Organization for Women in Science for the Developing World

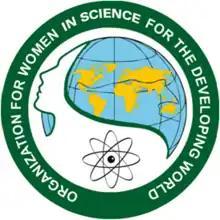
Logo

The Organization for Women in Science for the Developing World (OWSD) is an international organisation that provides research training, career development and networking opportunities for women scientists throughout the developing world at different stages in their career. It was founded in 1987 and was officially launched in 1993. The organisation was formerly known as the Third World Organization for Women in Science (TWOWS). It is a program unit of UNESCO and based at the offices of The World Academy of Sciences in Trieste, Italy.